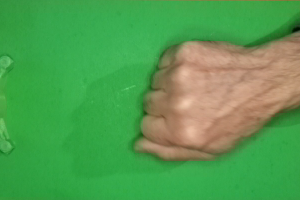
Label: rock